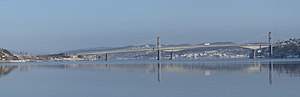
Varoddbrua / Gamle og nye Varoddbrua
Begge broer, set fra syd.
Varoddbrua er et broanlæg i Kristiansand i Norge på E18, der fører over Topdalsfjorden. Anlægget består af to broer.